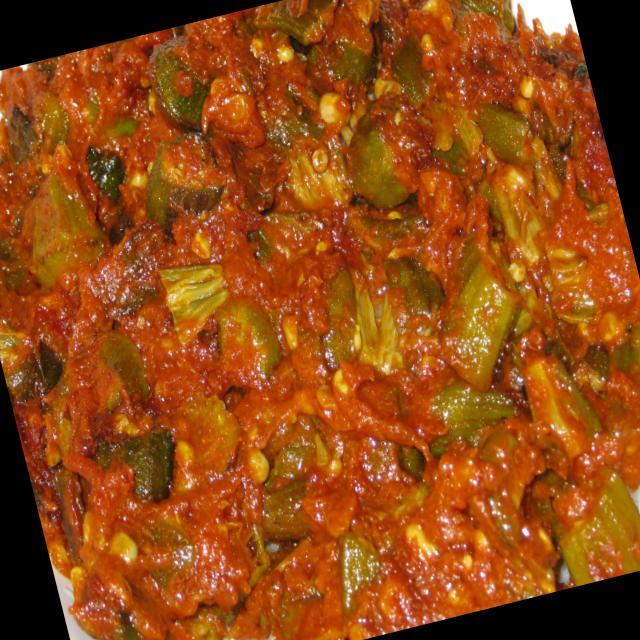
Dish: bhindi_masala